White Park Bay

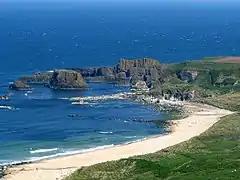
White Park Bay in 2008

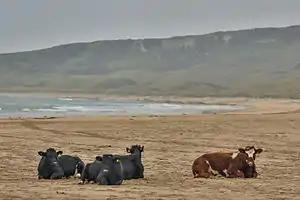
Cows rest along White Park Bay beach on the Antrim Coast of Northern Ireland.

White Park Bay (also spelled Whitepark Bay) is a bay and three-mile long beach located near Ballycastle, County Antrim, on the north coast of Northern Ireland, along the Giant’s Causeway Coastal Route. Sheep and cattle graze the hills and beach along the bay, which has been under the care of the National Trust for Places of Historic Interest or Natural Beauty since 1938. It is situated in the townland of White Park (likely from the Irish "An Pháirc"), which is 170 acres in area and located in the civil parish of Ballintoy. White Park Bay is home to the Whitepark Bay Youth Hostel. The beach is unsuitable for swimming due to rip currents.